Colman McCarthy

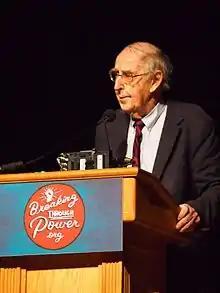
McCarthy in 2016

Colman McCarthy (born March 24, 1938, in Glen Head, New York) is an American journalist, teacher, lecturer, pacifist, progressive, anarchist, and long-time peace activist, directs the "Center for Teaching Peace" in Washington, D.C. From 1969 to 1997, he wrote columns for "The Washington Post". His topics ranged from politics, religion, health, and sports to education, poverty, and peacemaking. "Washingtonian" magazine called him "the liberal conscience of "The Washington Post"." "Smithsonian" magazine said he is "a man of profound spiritual awareness." He has written for "The New Yorker", "The Nation", "The Progressive", "The Atlantic", "The New York Times", and "Reader's Digest". Since 1999, he has written biweekly columns for "National Catholic Reporter".